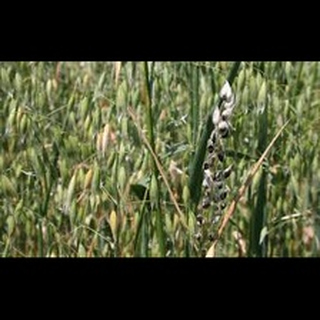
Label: wheat_smut